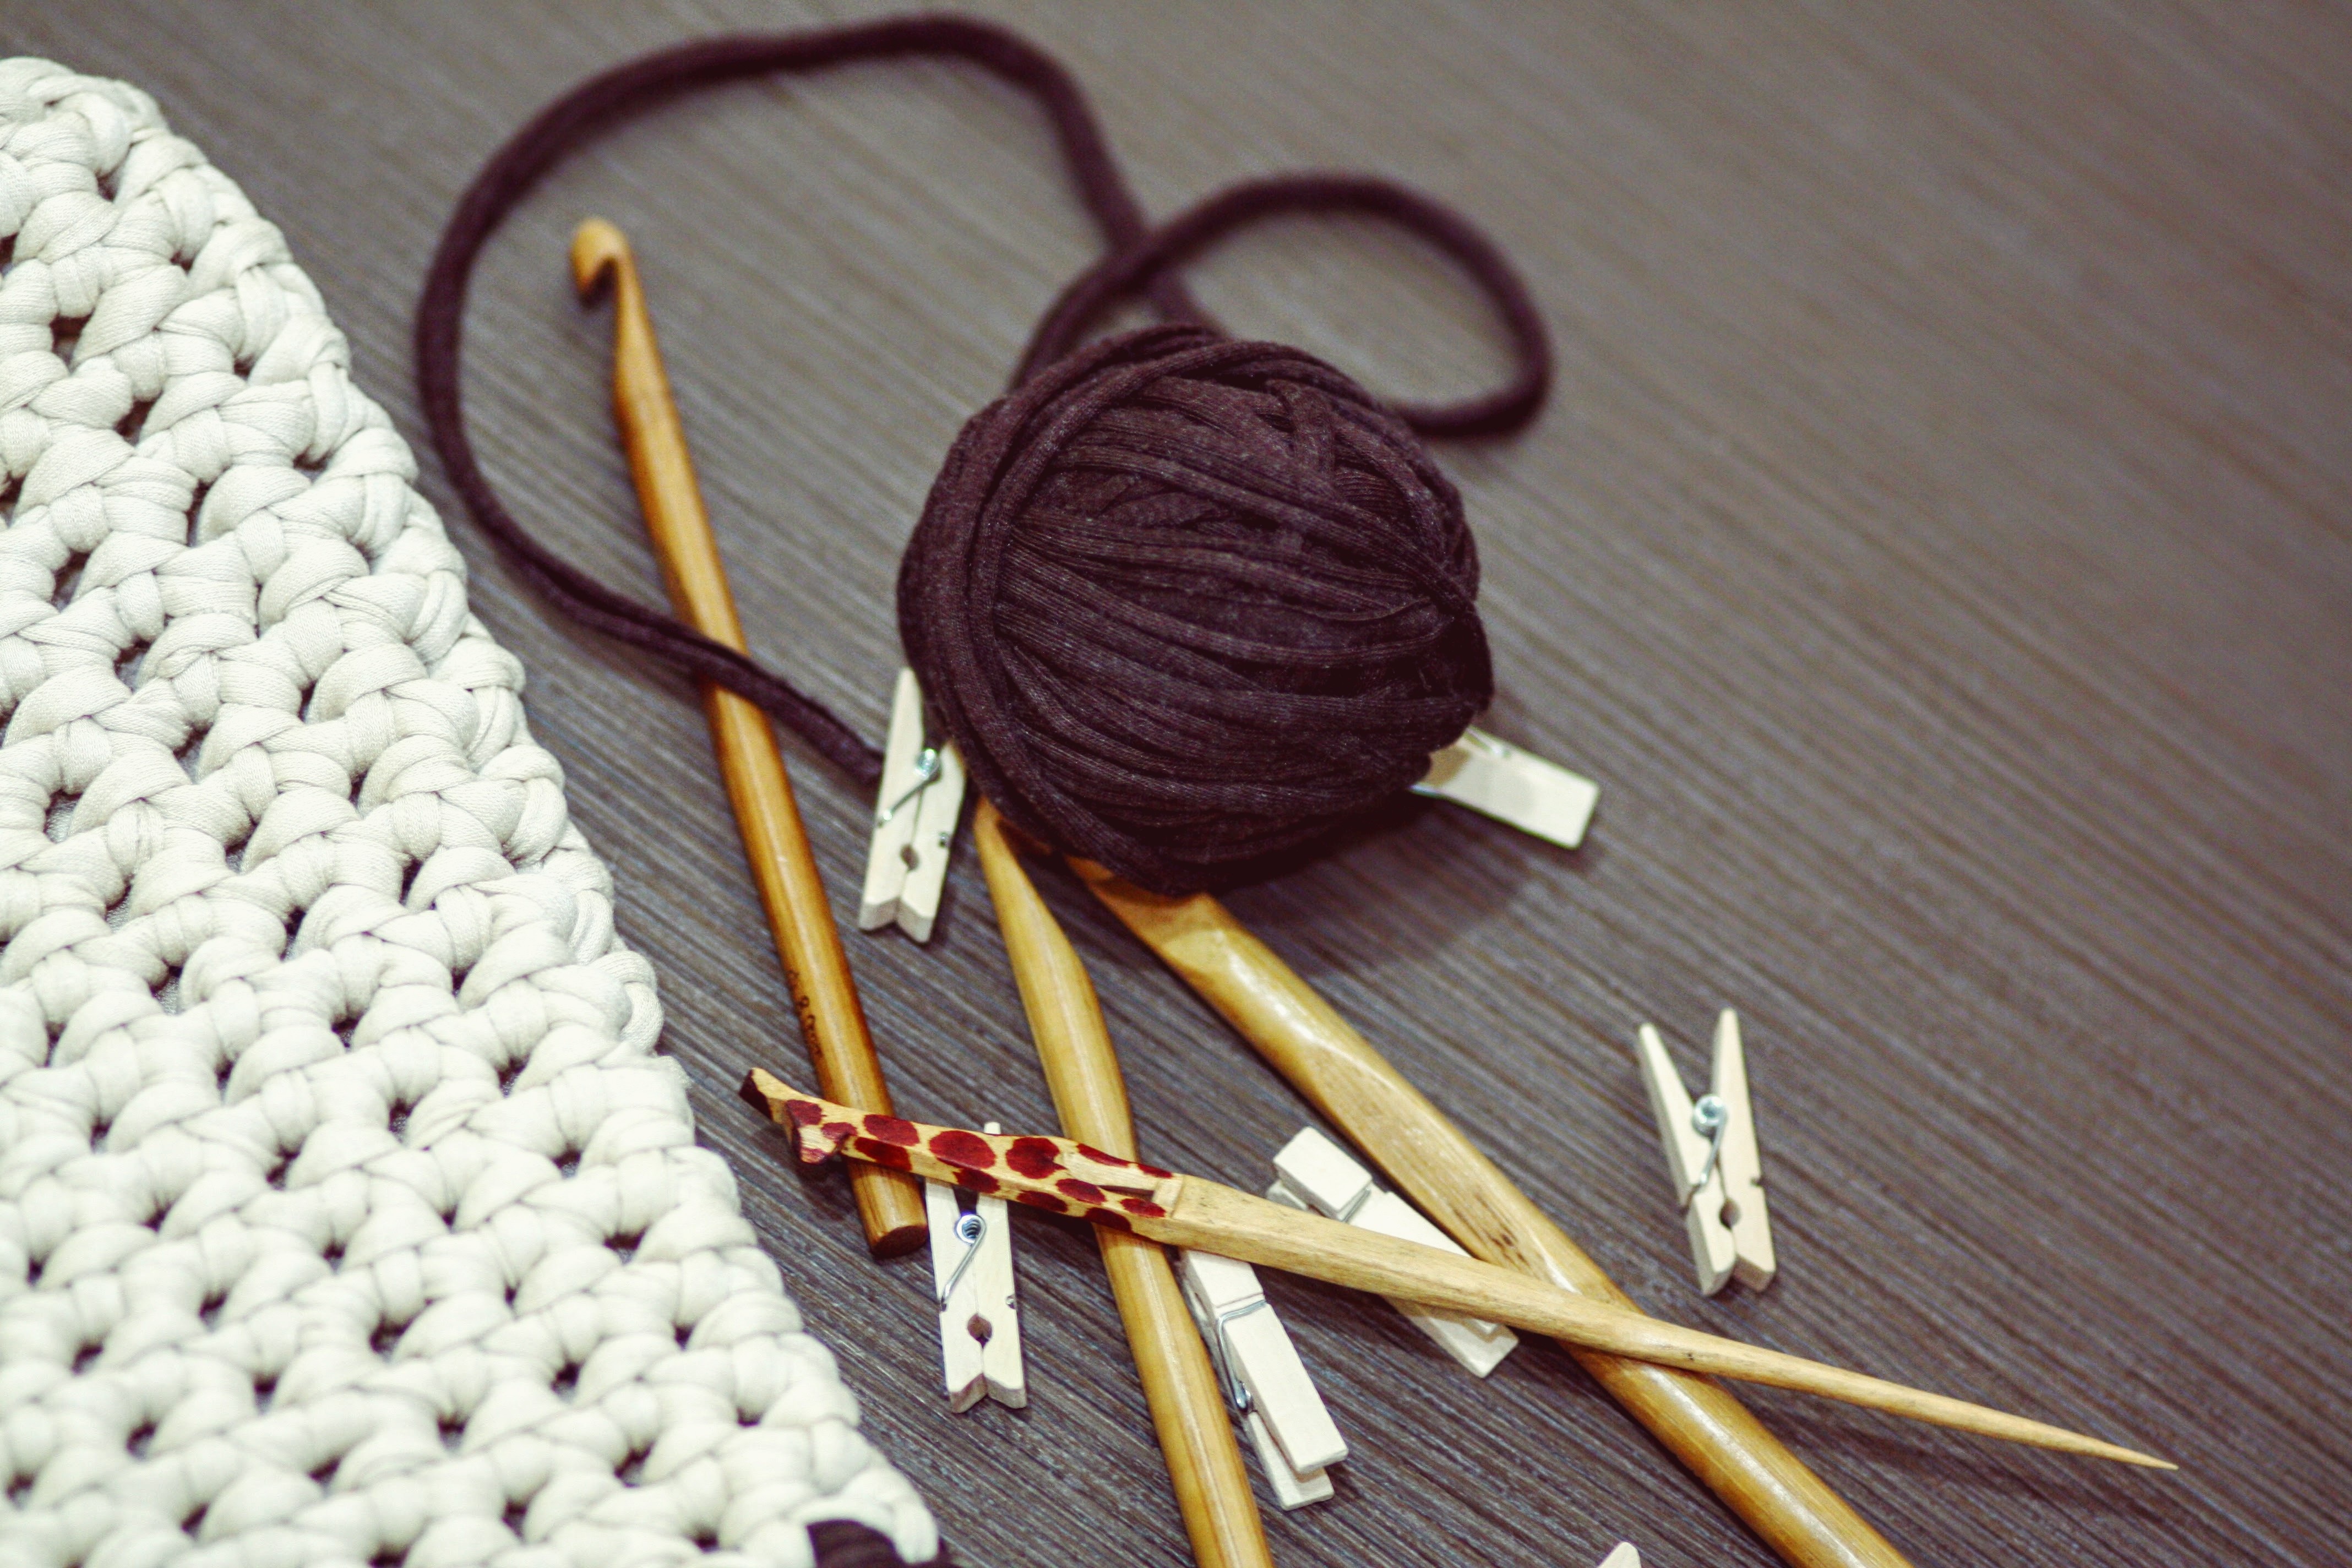
texture, pattern, craft, knit, yarn, material, hook, thread, product, crochet, knitting, textile, art, diy, cotton, hobby, occupation, hand made, crocheting